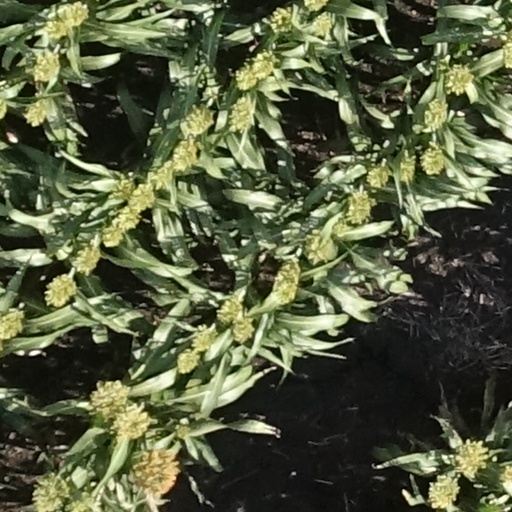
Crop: sorghum